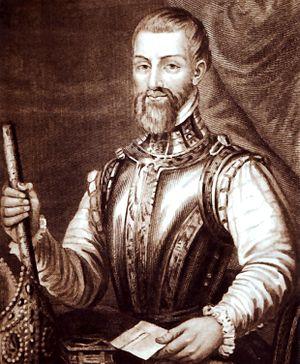
Pedro de la Gasca était un évêque espagnol de Palencia et de Sigüenza, diplomate et le second Vice-roi du Pérou de 1546 à 1549.
La vice-royauté du Pérou a été créée en 1542, comme district administratif de l'Empire espagnol sous la Maison d'Autriche, et considérée comme un Royaume de la Couronne de Castille. La justification juridique de cette fission monarchique étant le renoncement du dernier prince inca, le Prince impérial Paullu Inca aux droits dynastiques quéchua à l'Empire Catholique de Charles Quint, devenant lui alors Roi du Pérou et successeur légitime des Incas de Cuzco. Elle comprenait à l'origine l'ensemble de l'Amérique du Sud sous domination espagnole, jusqu'à ce que sa taille ne contraigne à la subdiviser en plusieurs vice-royautés afin d'en faciliter la gouvernance, fruit des politiques modernistes des Bourbons. Le Royaume cessera officiellement en 1824 lorsque le dernier vice-roi, José de la Serna se rendra à Simón Bolívar après la bataille d'Ayacucho ; devenant celui-ci dictateur, la République est établie.